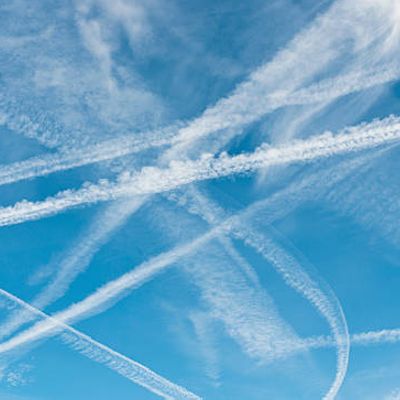
Cloud type: Contrail (Ct)